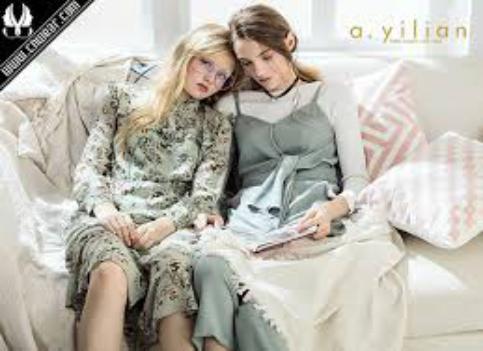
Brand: Ayilian
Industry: Clothes